Black Crypt

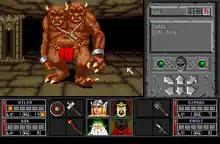
The player's party fighting an ogre

The player is given the task of creating four heroes to traverse the twenty-eight levels of the "Tomb of the Four Heroes" and defeat the evil Estoroth Paingiver. Estoroth, a powerful cleric, was banished to a black crypt for committing unspeakable acts. The guilds of Astera believe Estoroth is attempting to unseal his crypt, and send the four heroes to seal him away forever.